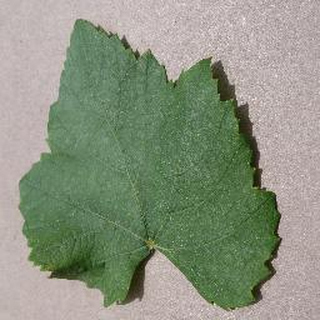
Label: healthy_grape